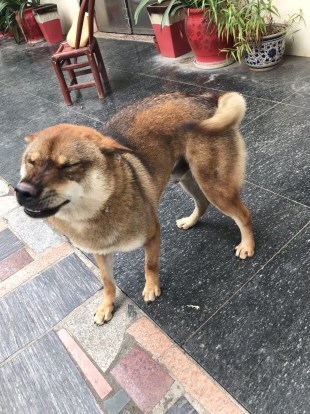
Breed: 1043-n000001-Shiba_Dog